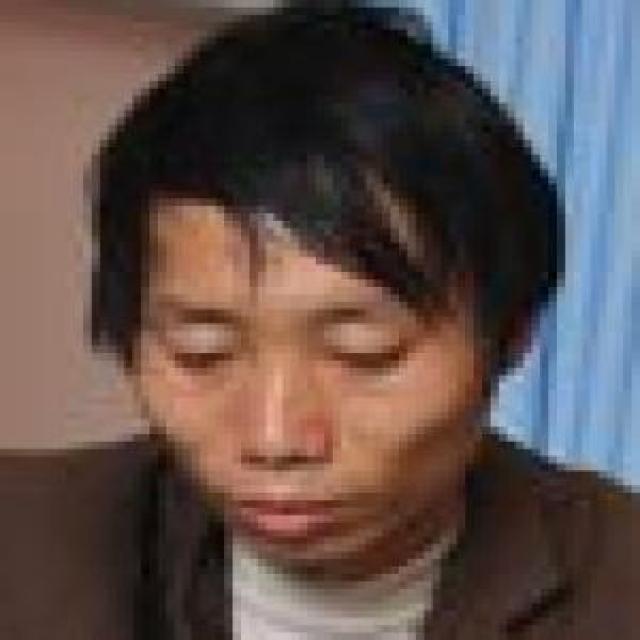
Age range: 21-44